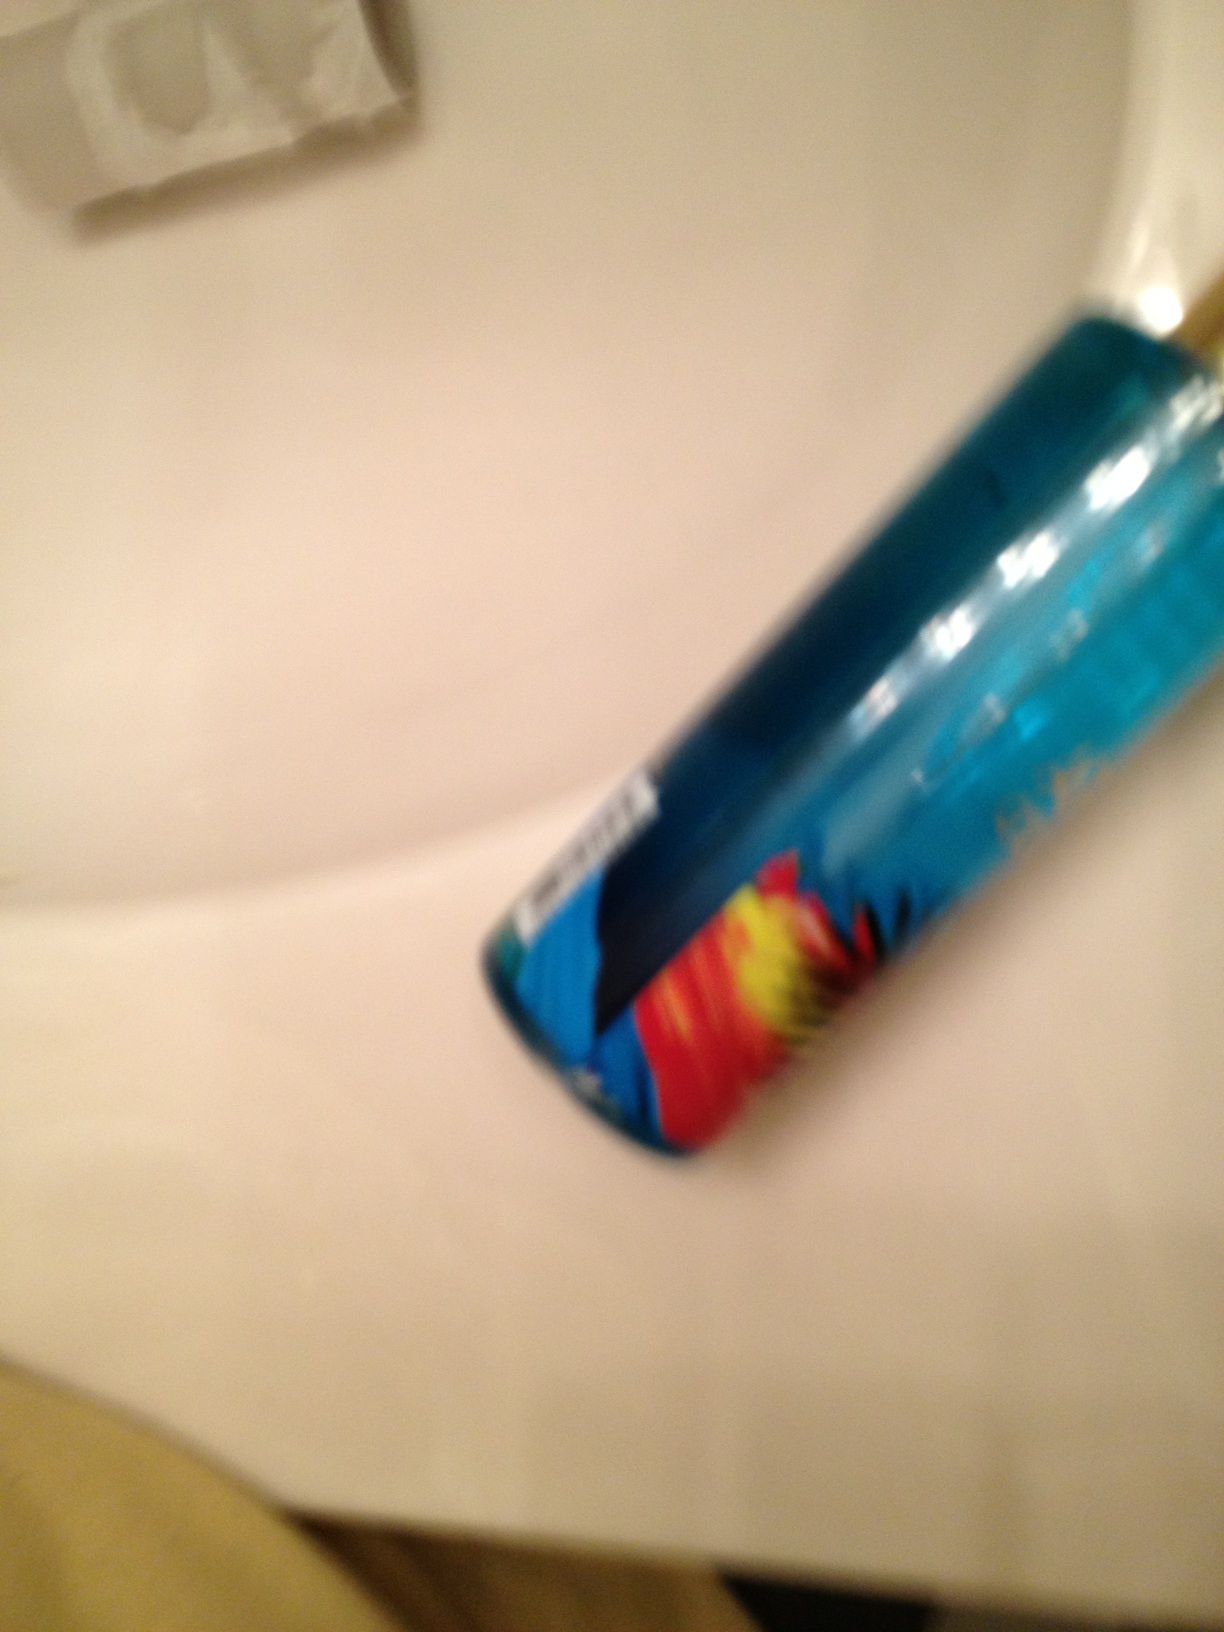Question: What is the name of this body spray
Answer: unanswerable